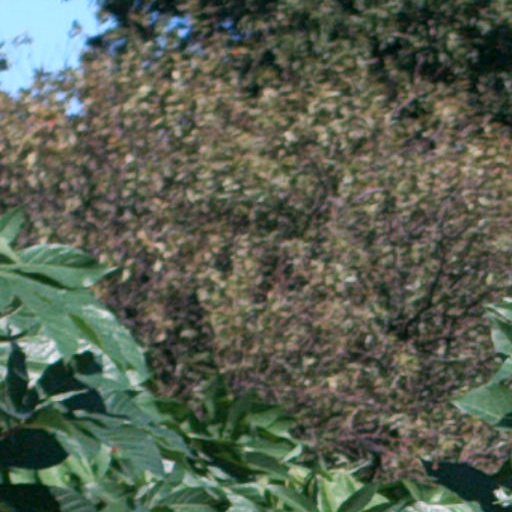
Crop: cassava